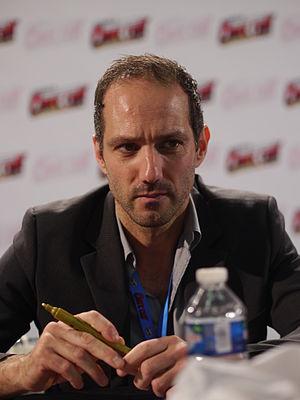
Sébastien Lalanne est un acteur, réalisateur, scénariste et directeur artistique français.